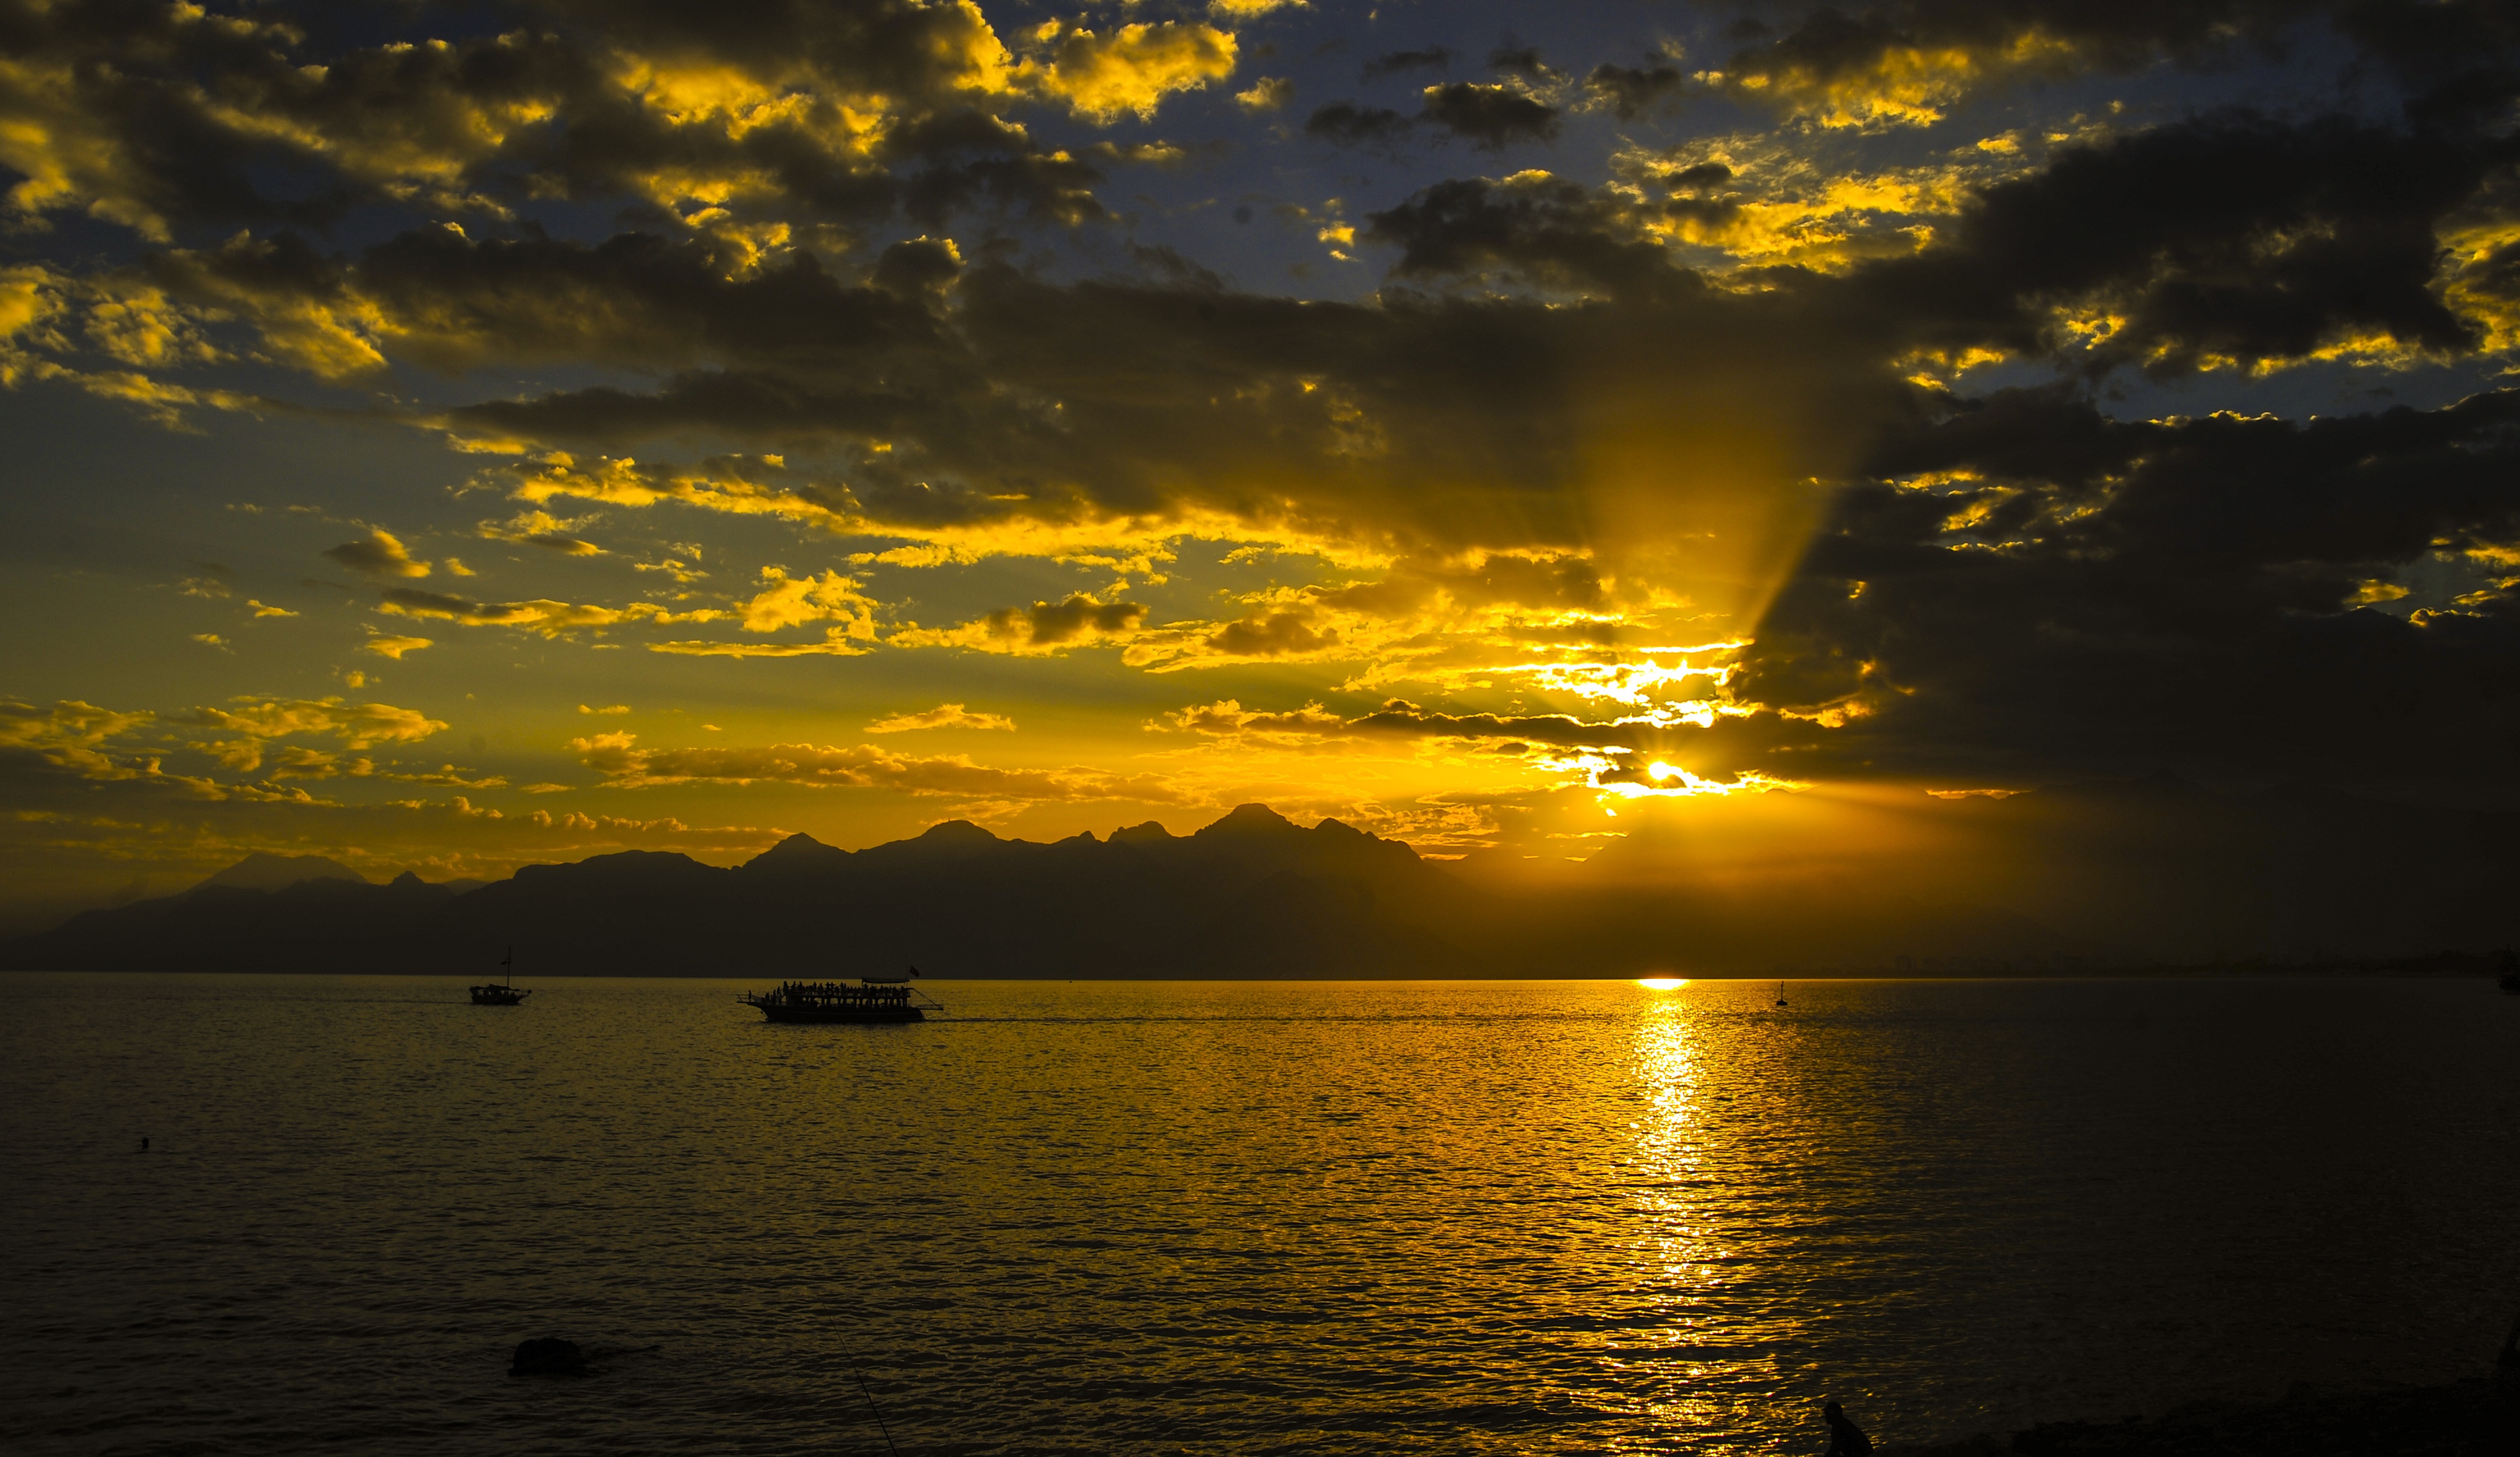
beach, landscape, sea, ocean, horizon, cloud, sky, sun, sunrise, sunset, sunlight, morning, dawn, dusk, evening, reflection, mediterranean, peace, blue, solar, sparkle, marine, afterglow, antalya, antalya mediterranean